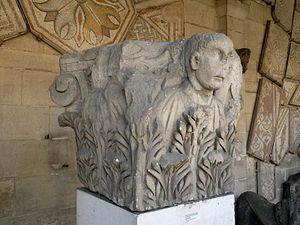
galerie lapidaire du musée archéologique d'Angoulême
L'histoire d'Angoulême inventorie, étudie et interprète l'ensemble des événements, anciens ou plus récents, liés à cette ville française.